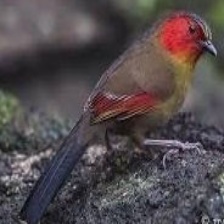
Species: SCARLET FACED LIOCICHLA
Scientific name: LIOCICHLA RIPPONI